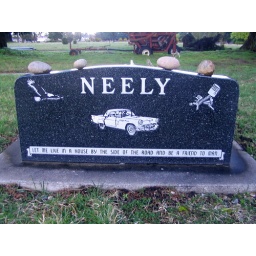
Let me live in a house by the side of the road and be a friend to man.